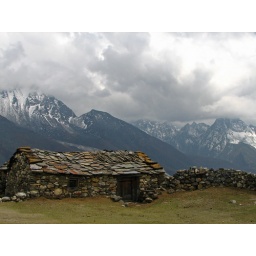
The rich earthy colours of a lonely stone house high above the river valley below.